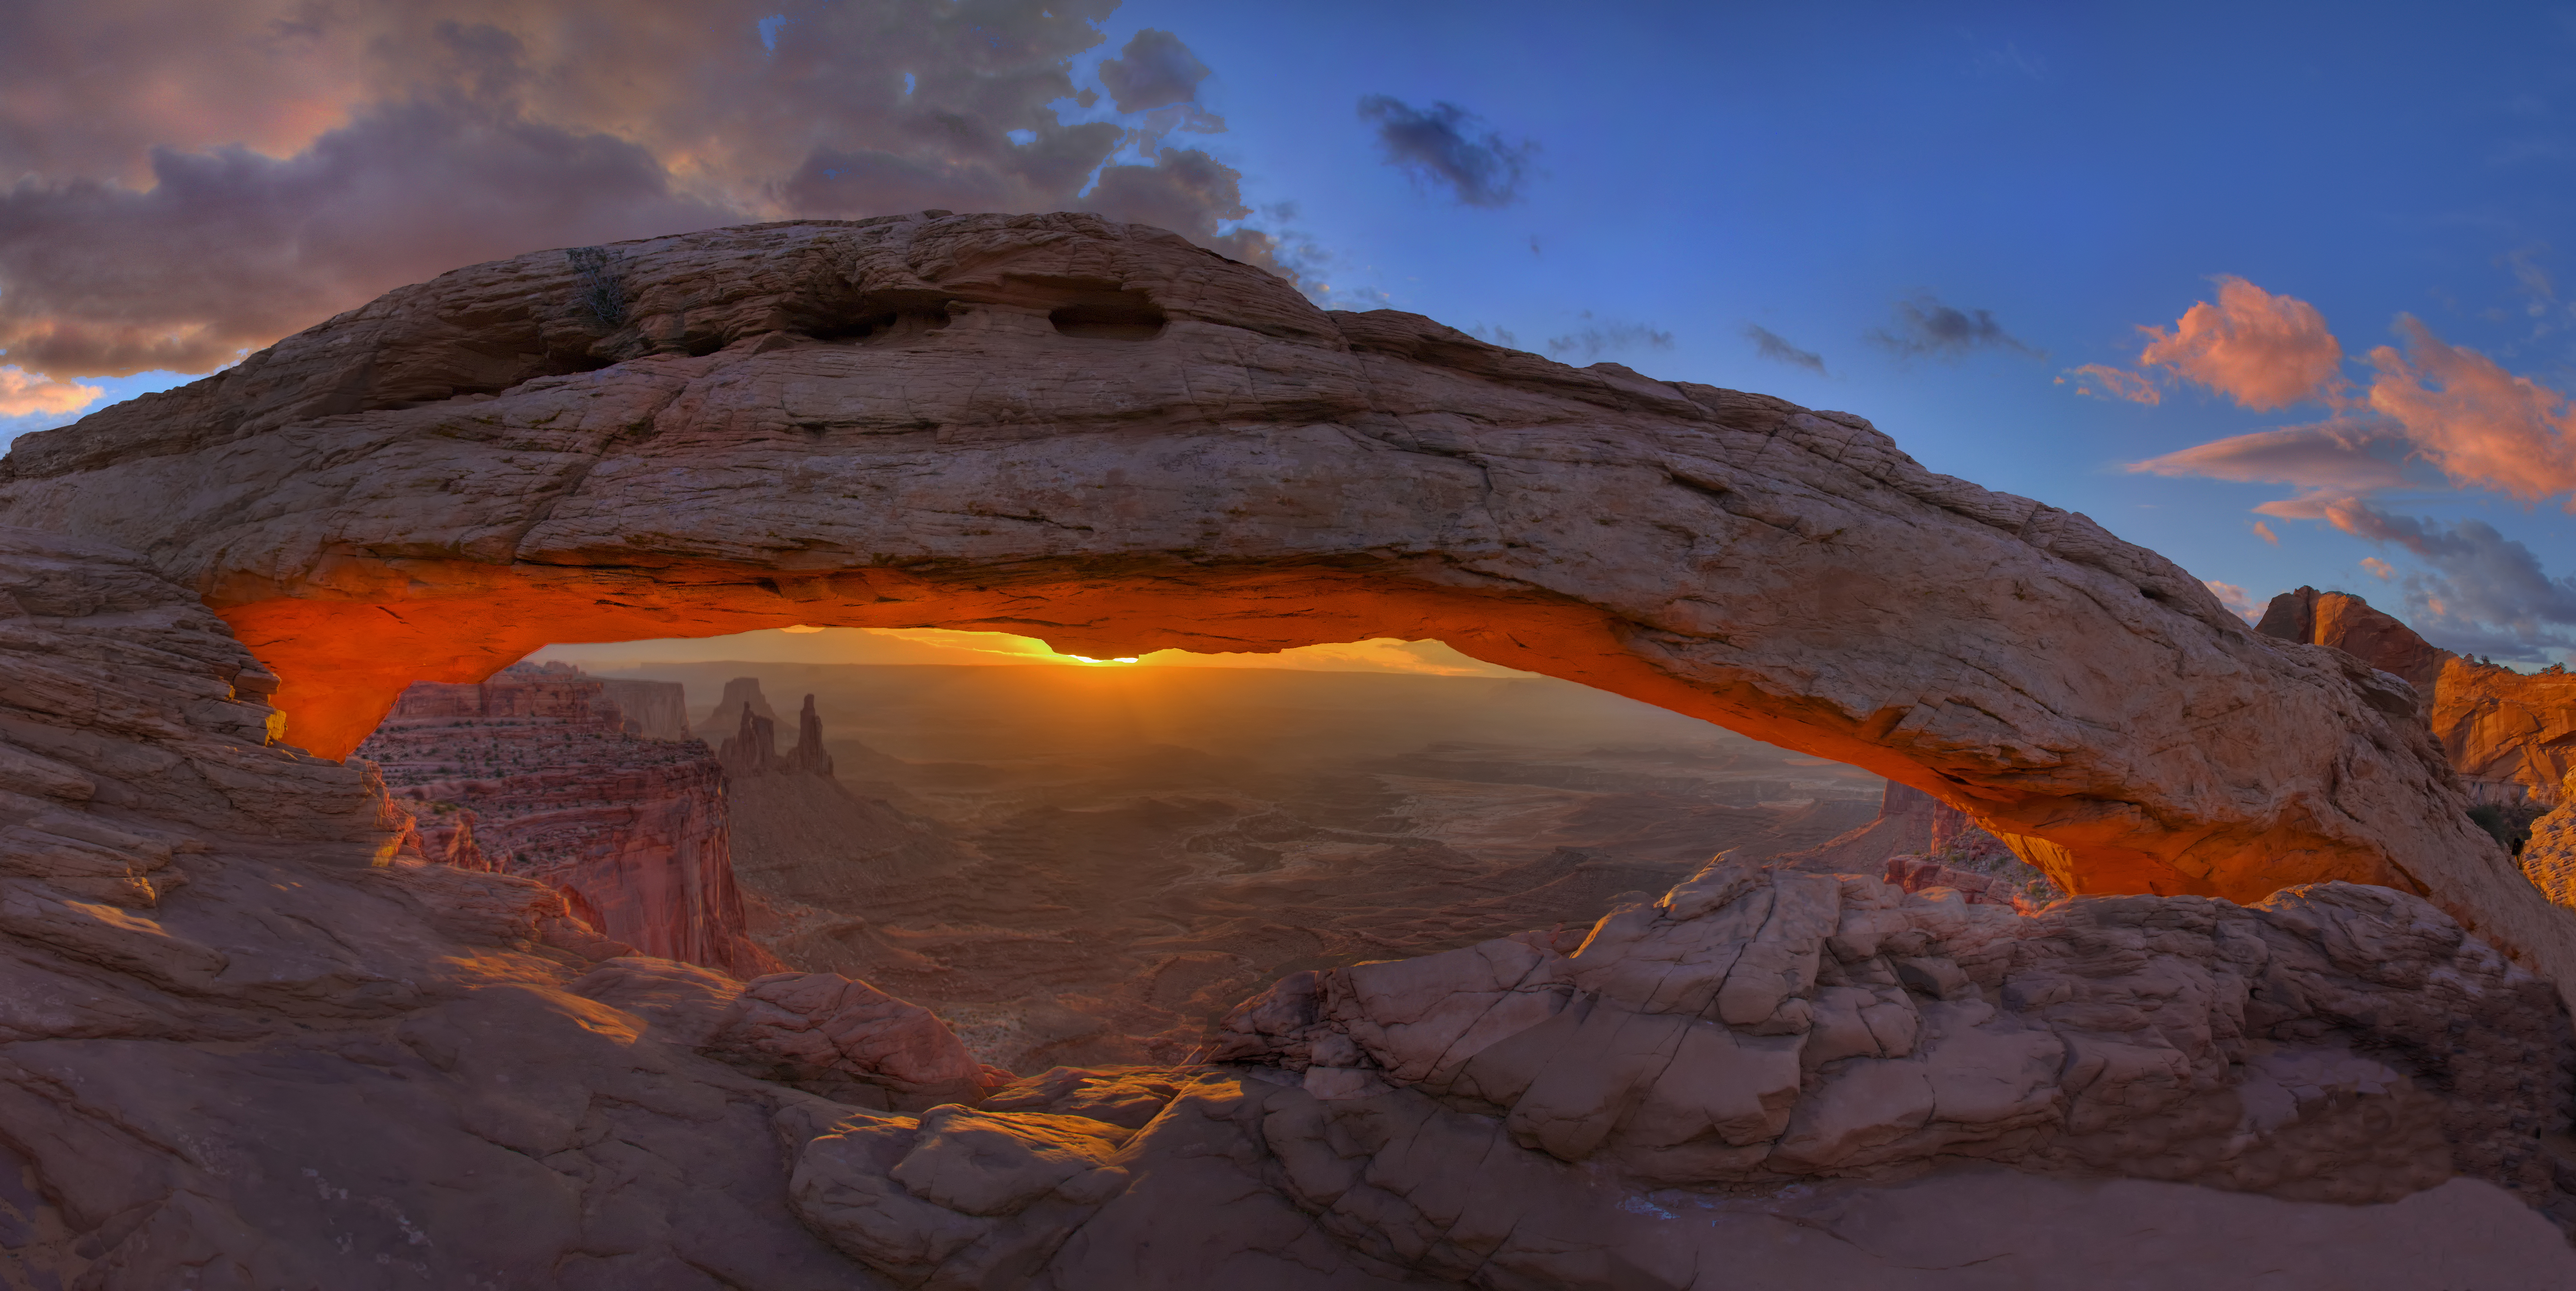
landscape, rock, mountain, sunset, panorama, formation, arch, reflection, terrain, hdr, geology, plateau, mesaarch, landform, naturalwindow, geographical feature, geological phenomenon